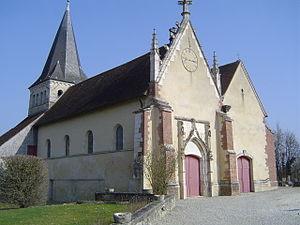
Isle-Aumont - L'église
Isle-Aumont est une commune française, située dans le département de l'Aube en région Grand Est. La commune, distante d'une dizaine de kilomètres du chef-lieu de l'Aube, est localisée au sein de l'agglomération « Troyes Champagne Métropole ».